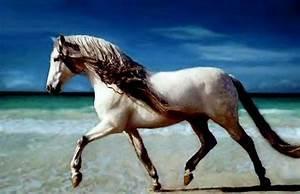
horse